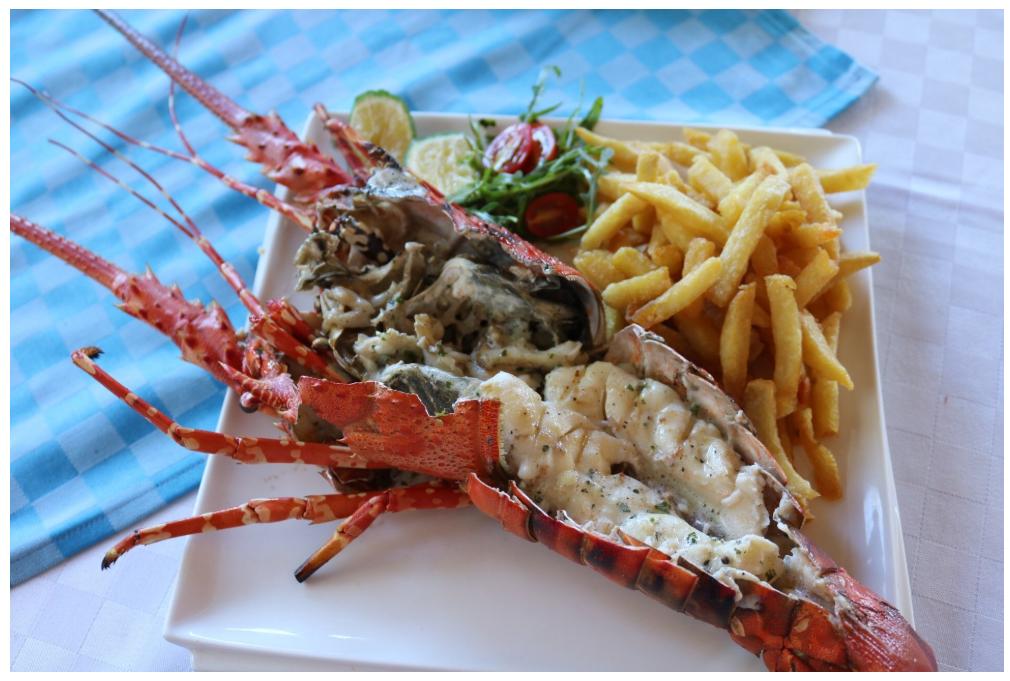
Sahani nyeupe iliyo na viazi vilivyokatwakatwa na limau na samaki aina ya chuchunge aliyepasuliwa na nyama yake nyeupe ipo tayari kuliwa.